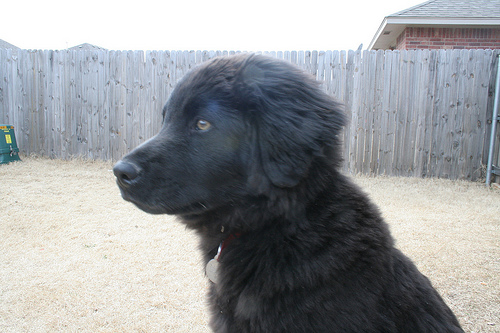
Breed: newfoundland